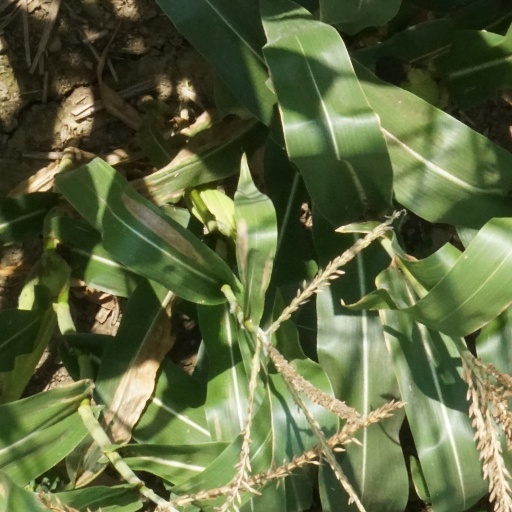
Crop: maize; corn